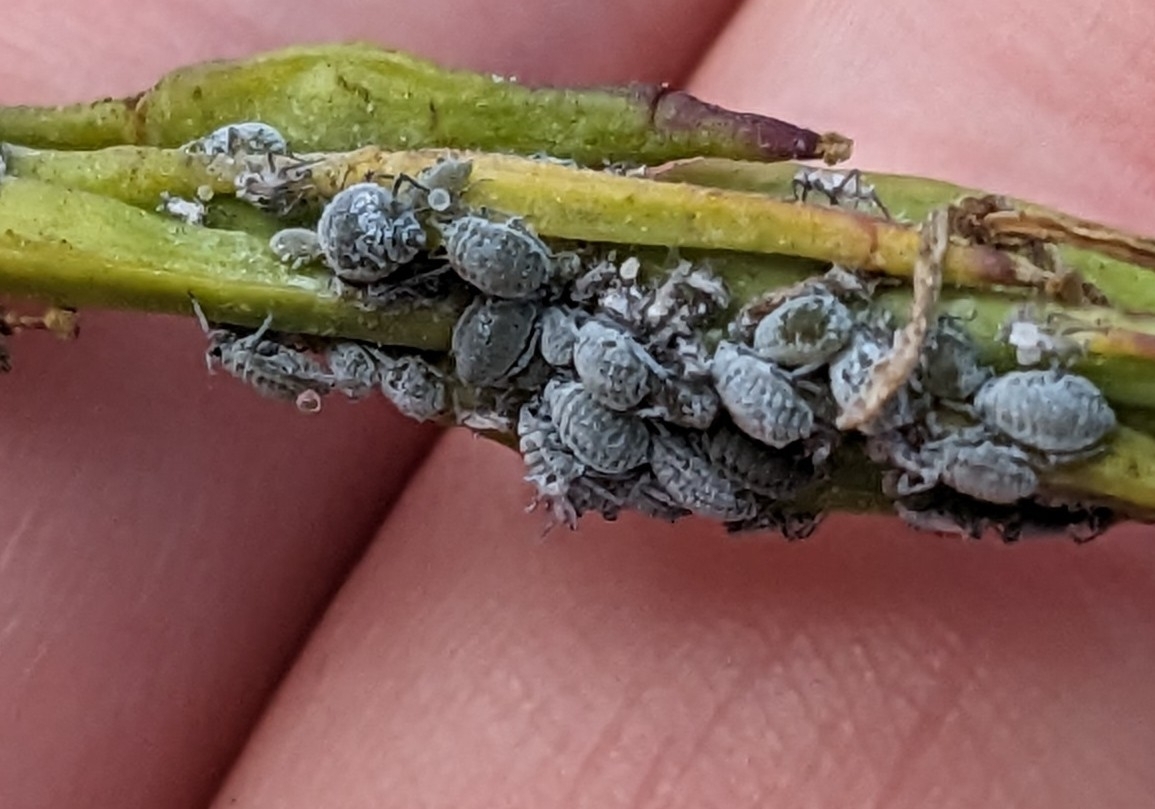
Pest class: cabbage_aphid